Magnat (film)

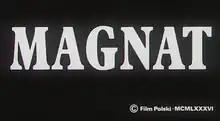

Magnat is a 1987 Polish historical drama film directed by Filip Bajon.